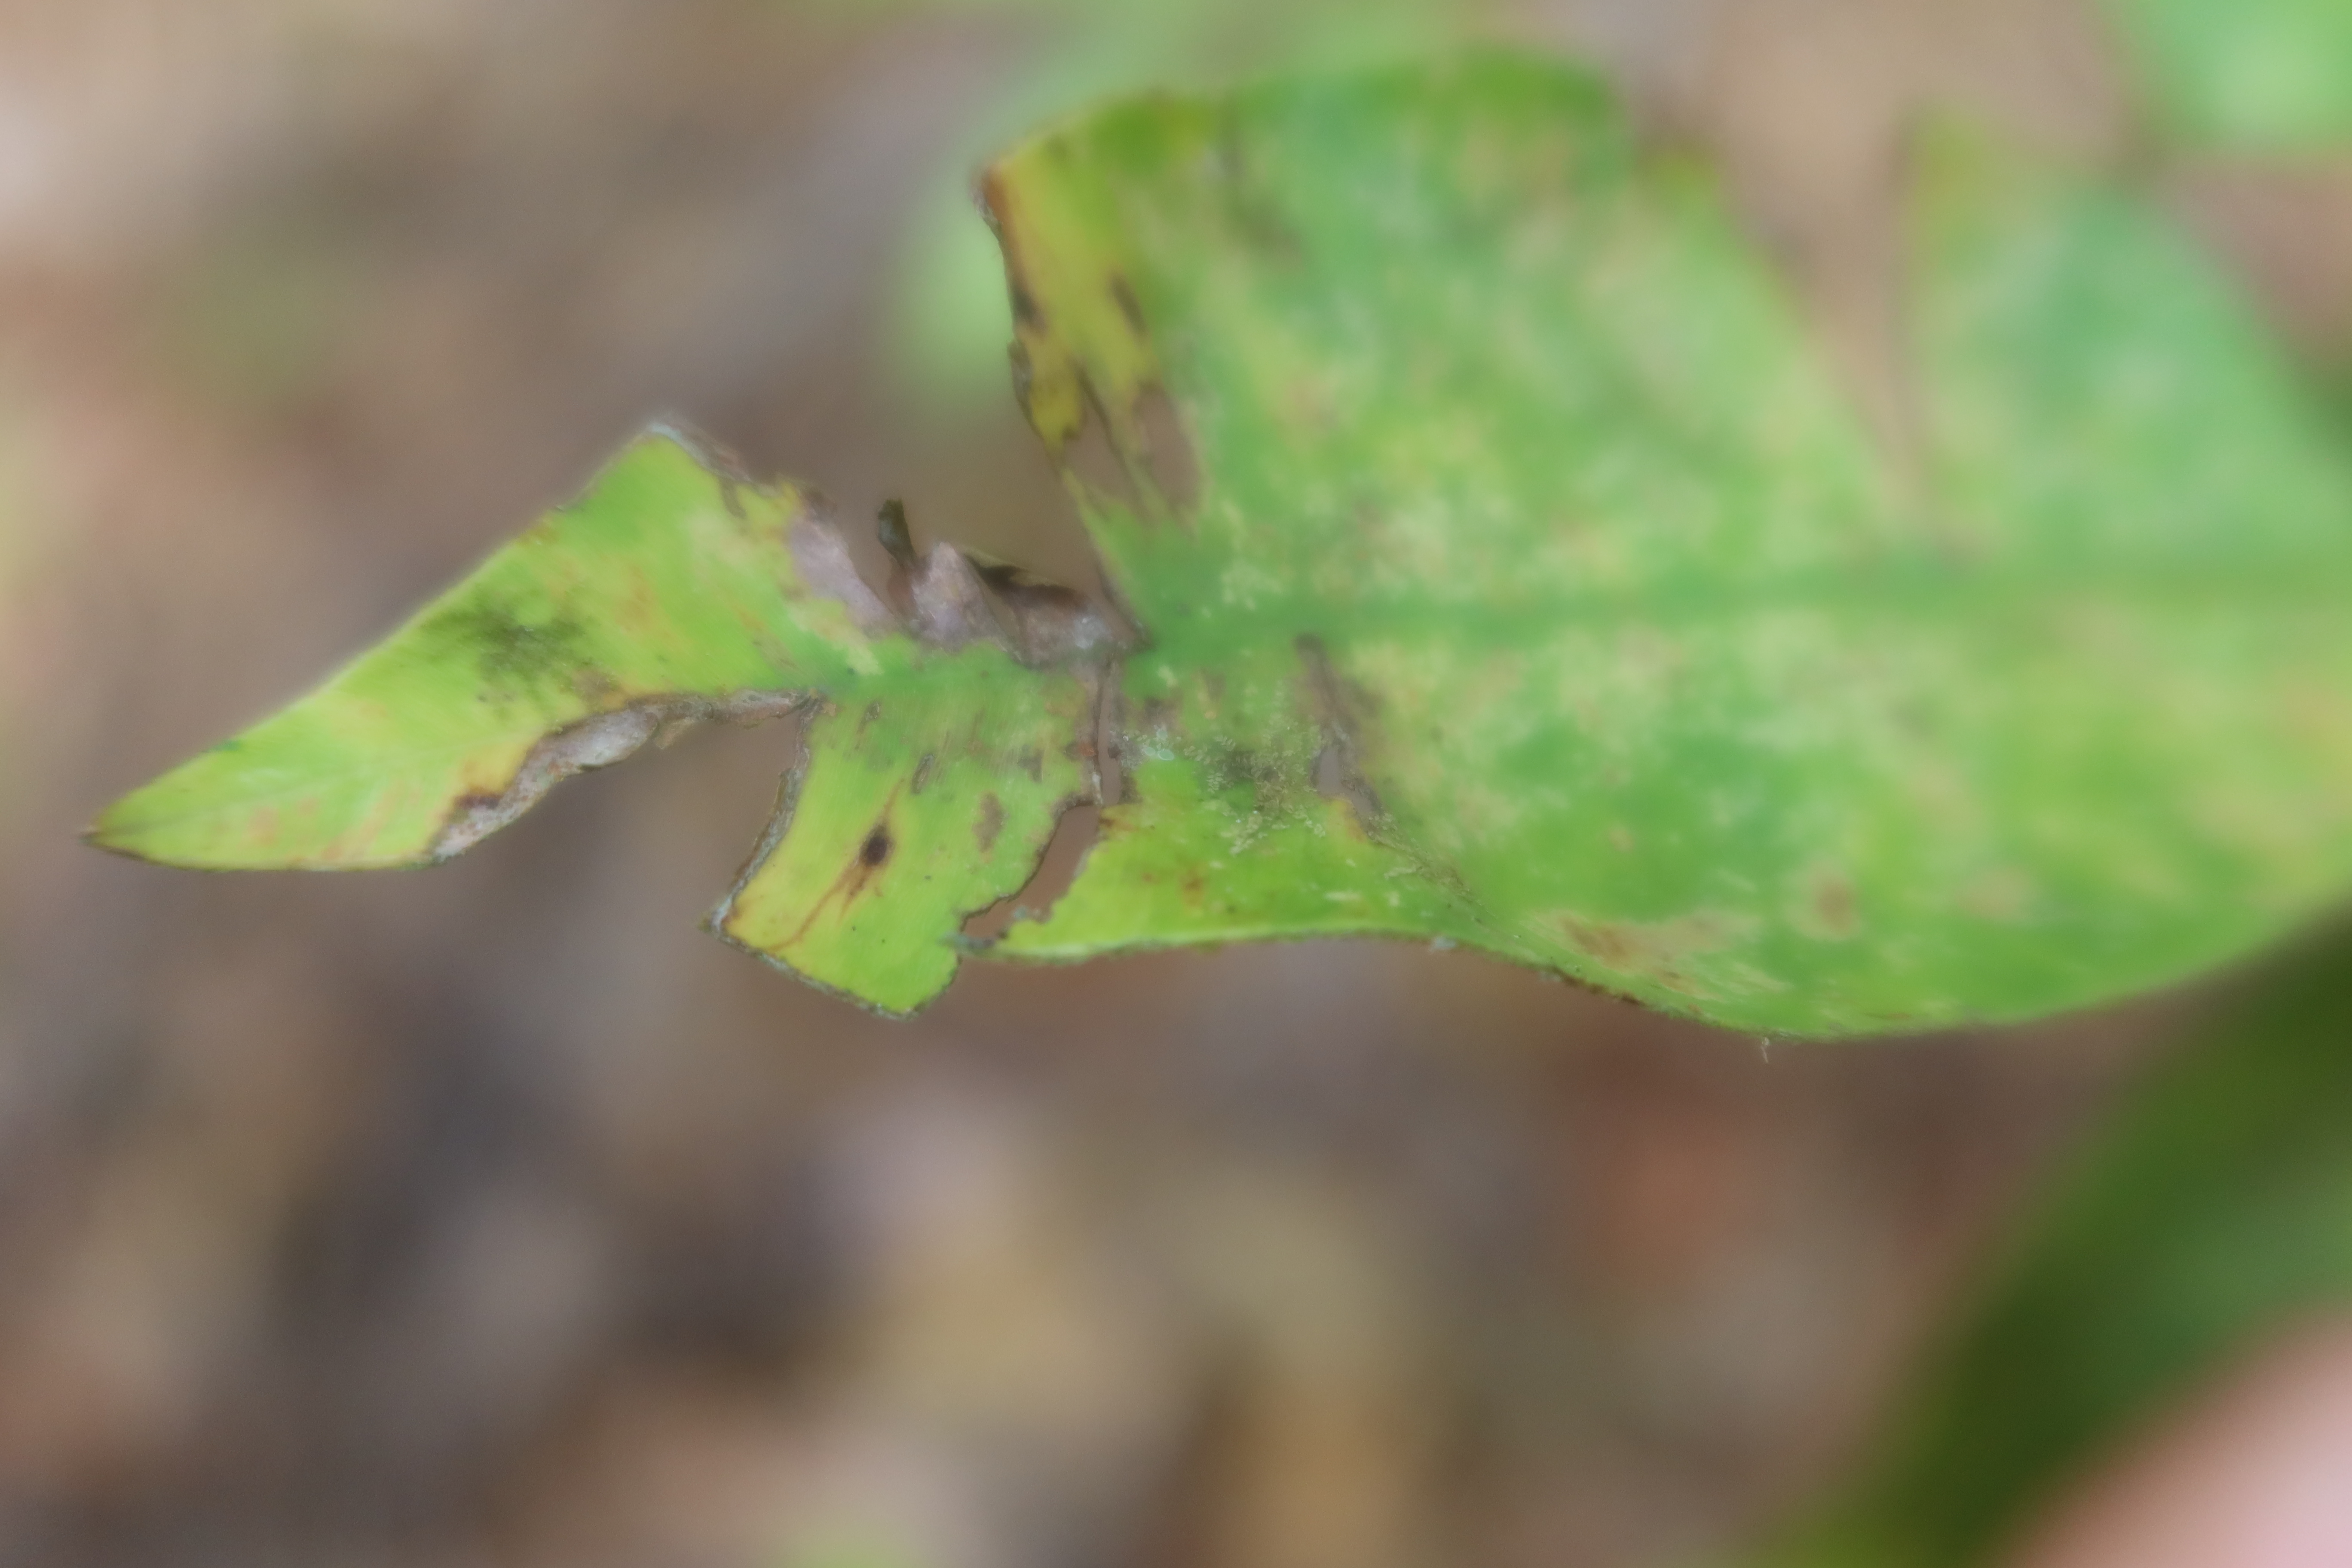
Label: Brown spots